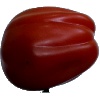
Label: tomato_heart